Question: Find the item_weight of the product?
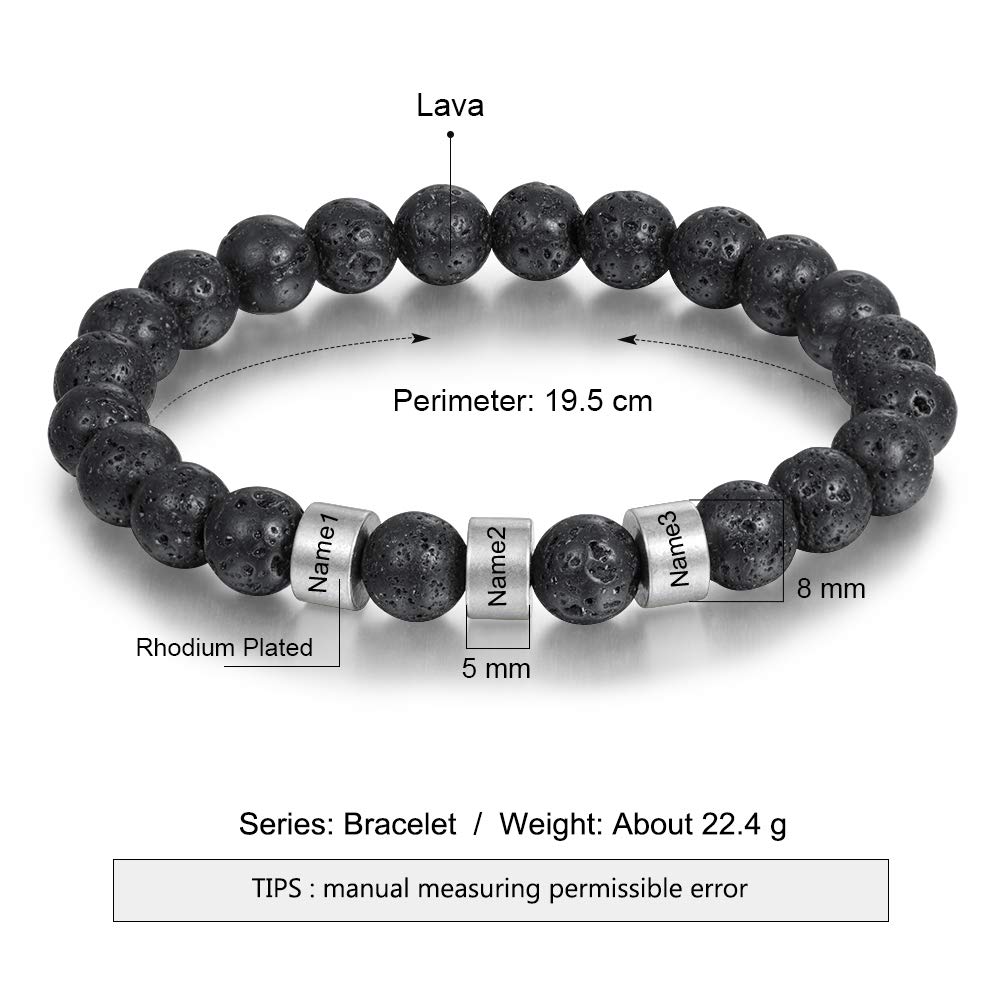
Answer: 22.4 gram